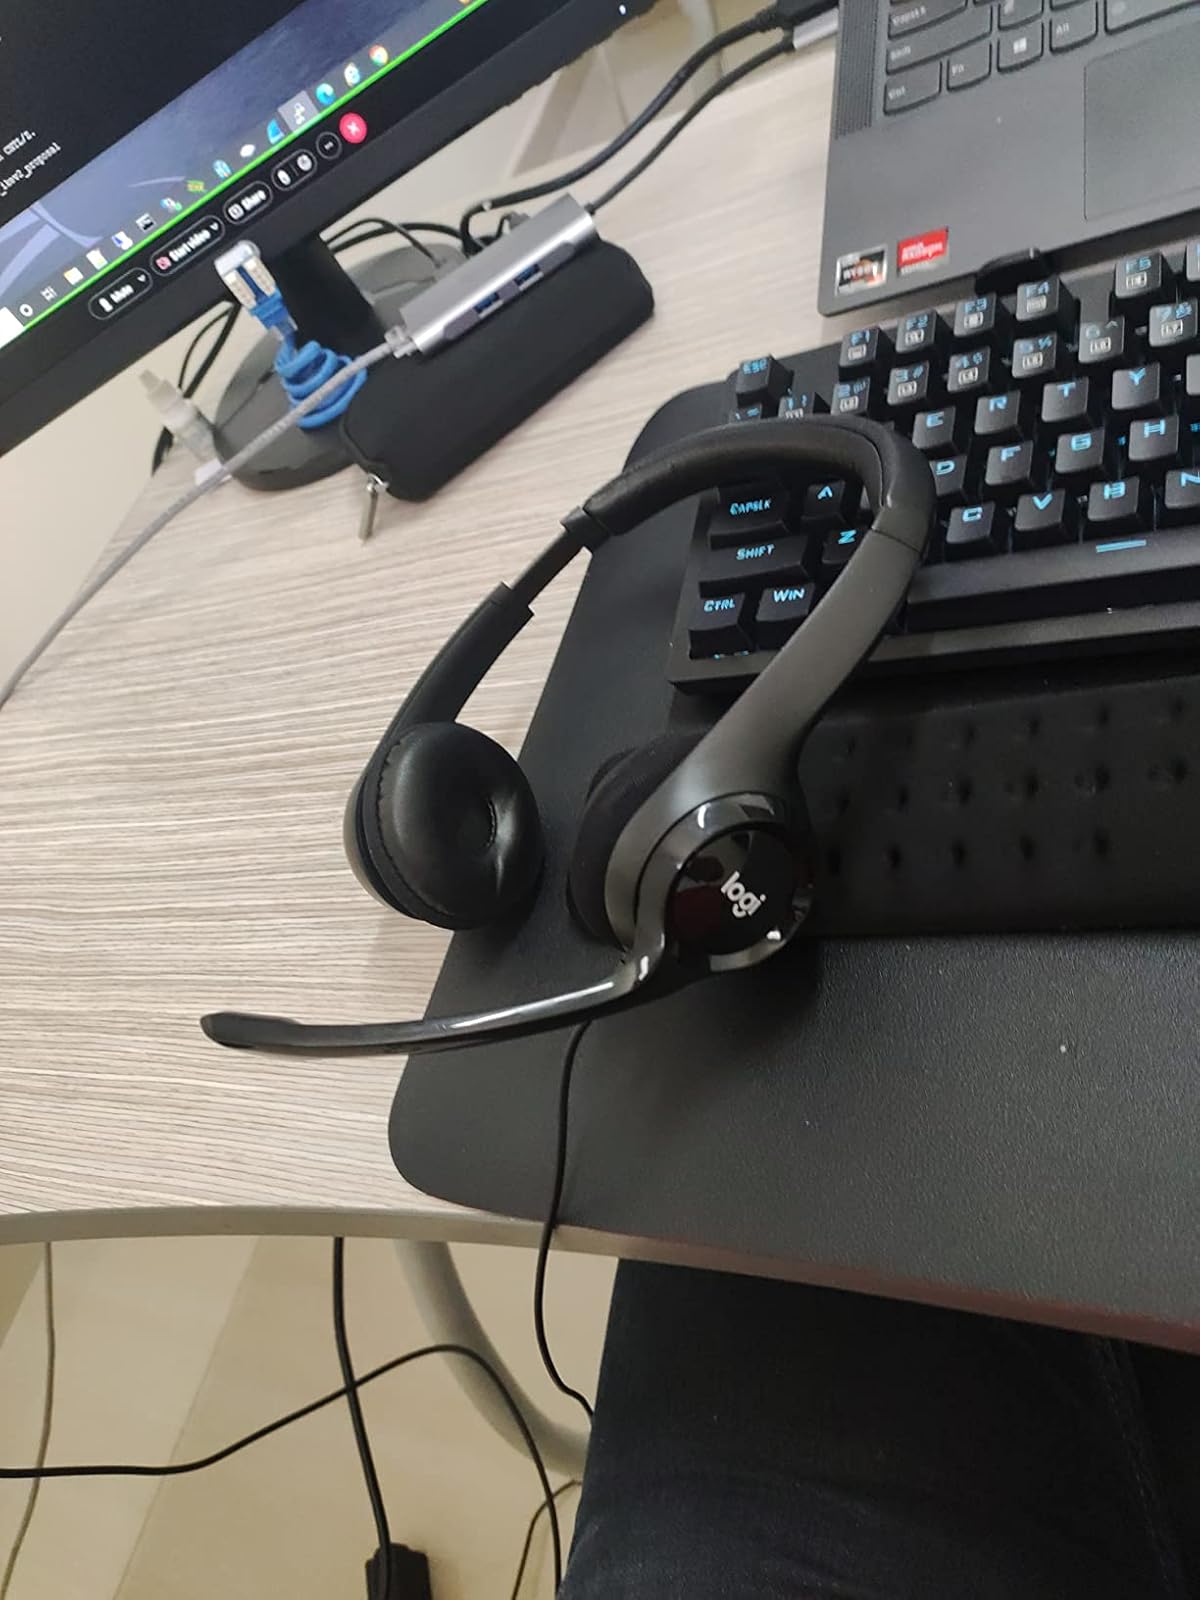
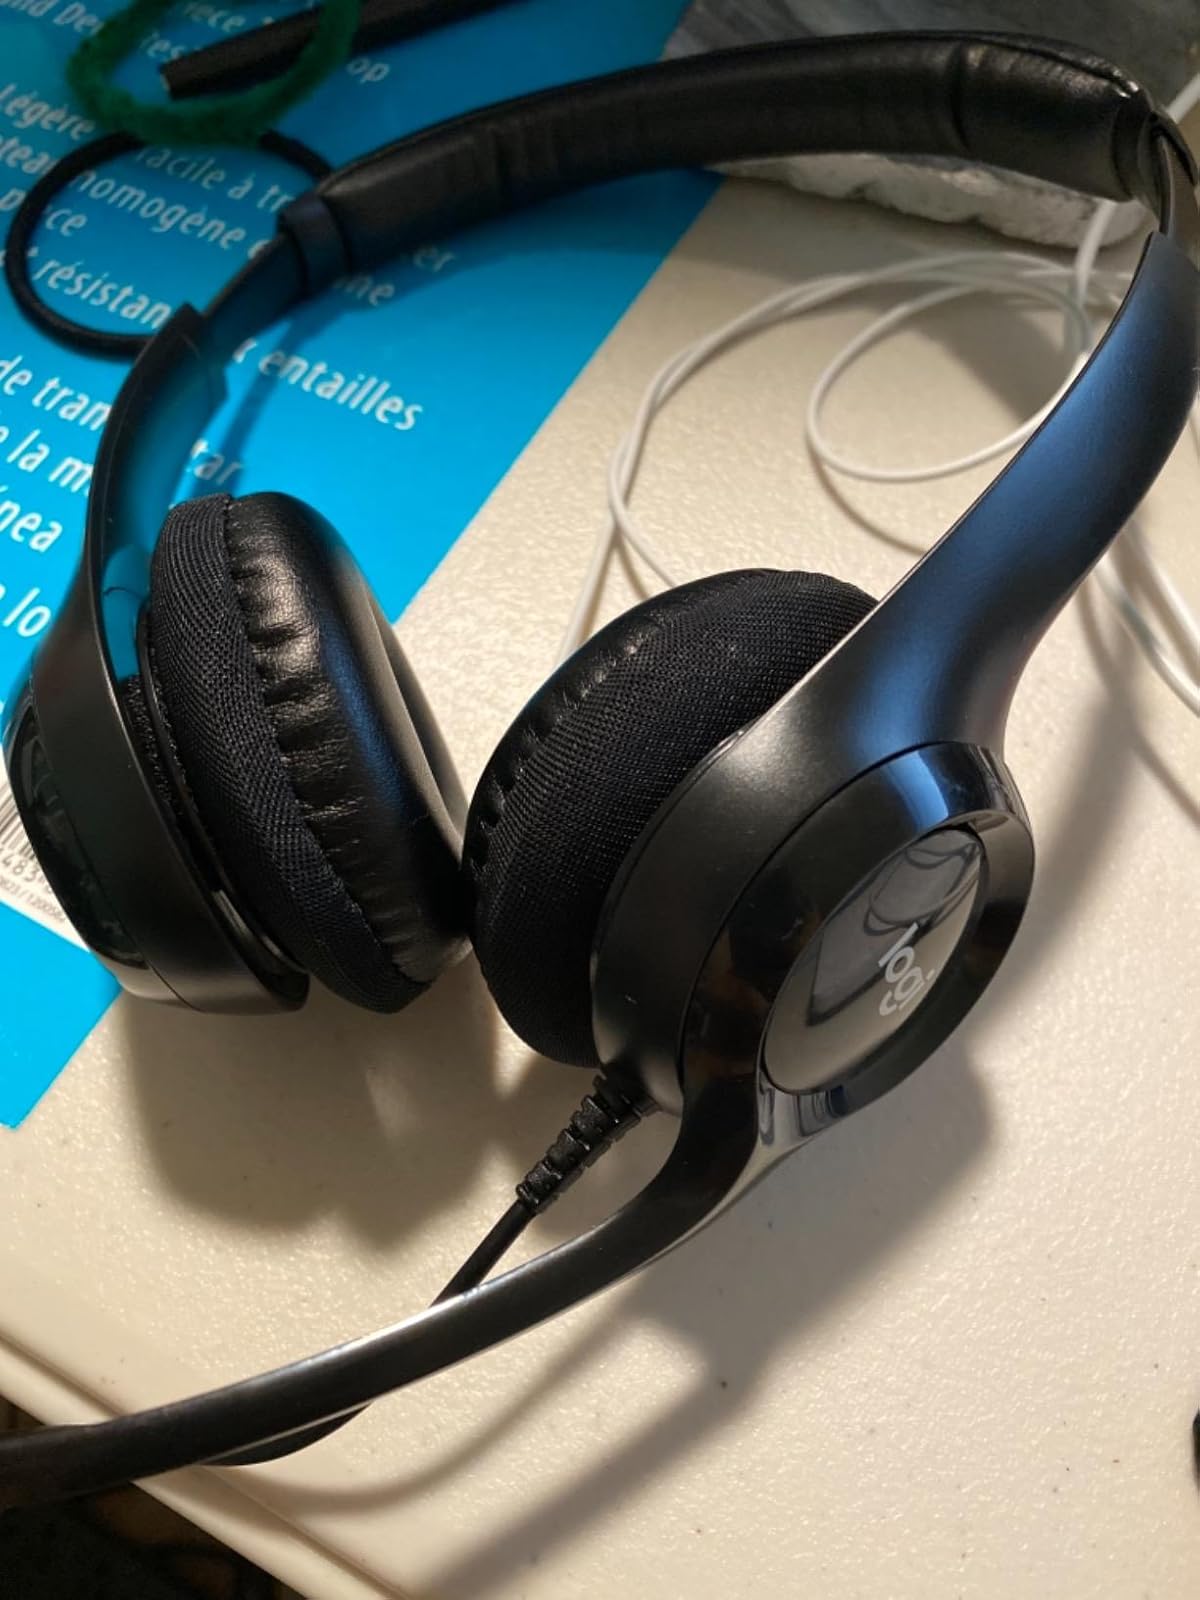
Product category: headphones
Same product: yes